The Nun and the Devil

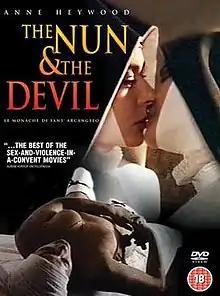

The Nun and the Devil (Italian: "Le Monache di Sant'Arcangelo") is an erotic 1973 Italian nunsploitation film directed by Domenico Paolella. It is also known as: "Sisters of Satan" (UK) and "The Nuns of Saint Archangel" (US). The action is set in the 16th century at the convent of Sant Arcangelo, near Naples, then under Spanish rule. The success of the film resulted in another period drama/nunsploitation film by Paolella released the same year, "Story of a Cloistered Nun", an Italian/French/West German co-production starring Eleonora Giorgi.